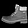
Label: Ankle boot